Luitpold Tower

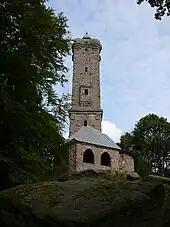
The tower seen from the south

The Luitpold Tower is a rectangular structure built of hewn sandstone blocks and comprises a perron, the actual observation tower itself and an attached building annexe The tower is 34.6 metres high, and the viewing platform is 28.5 metres above ground level. From platform level there is a further, small staircase tower with a door and slate roof.